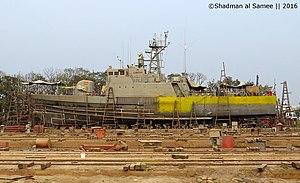
Le BNS Jamuna est un patrouilleur côtier de la marine du Bangladesh opérant depuis 1985.